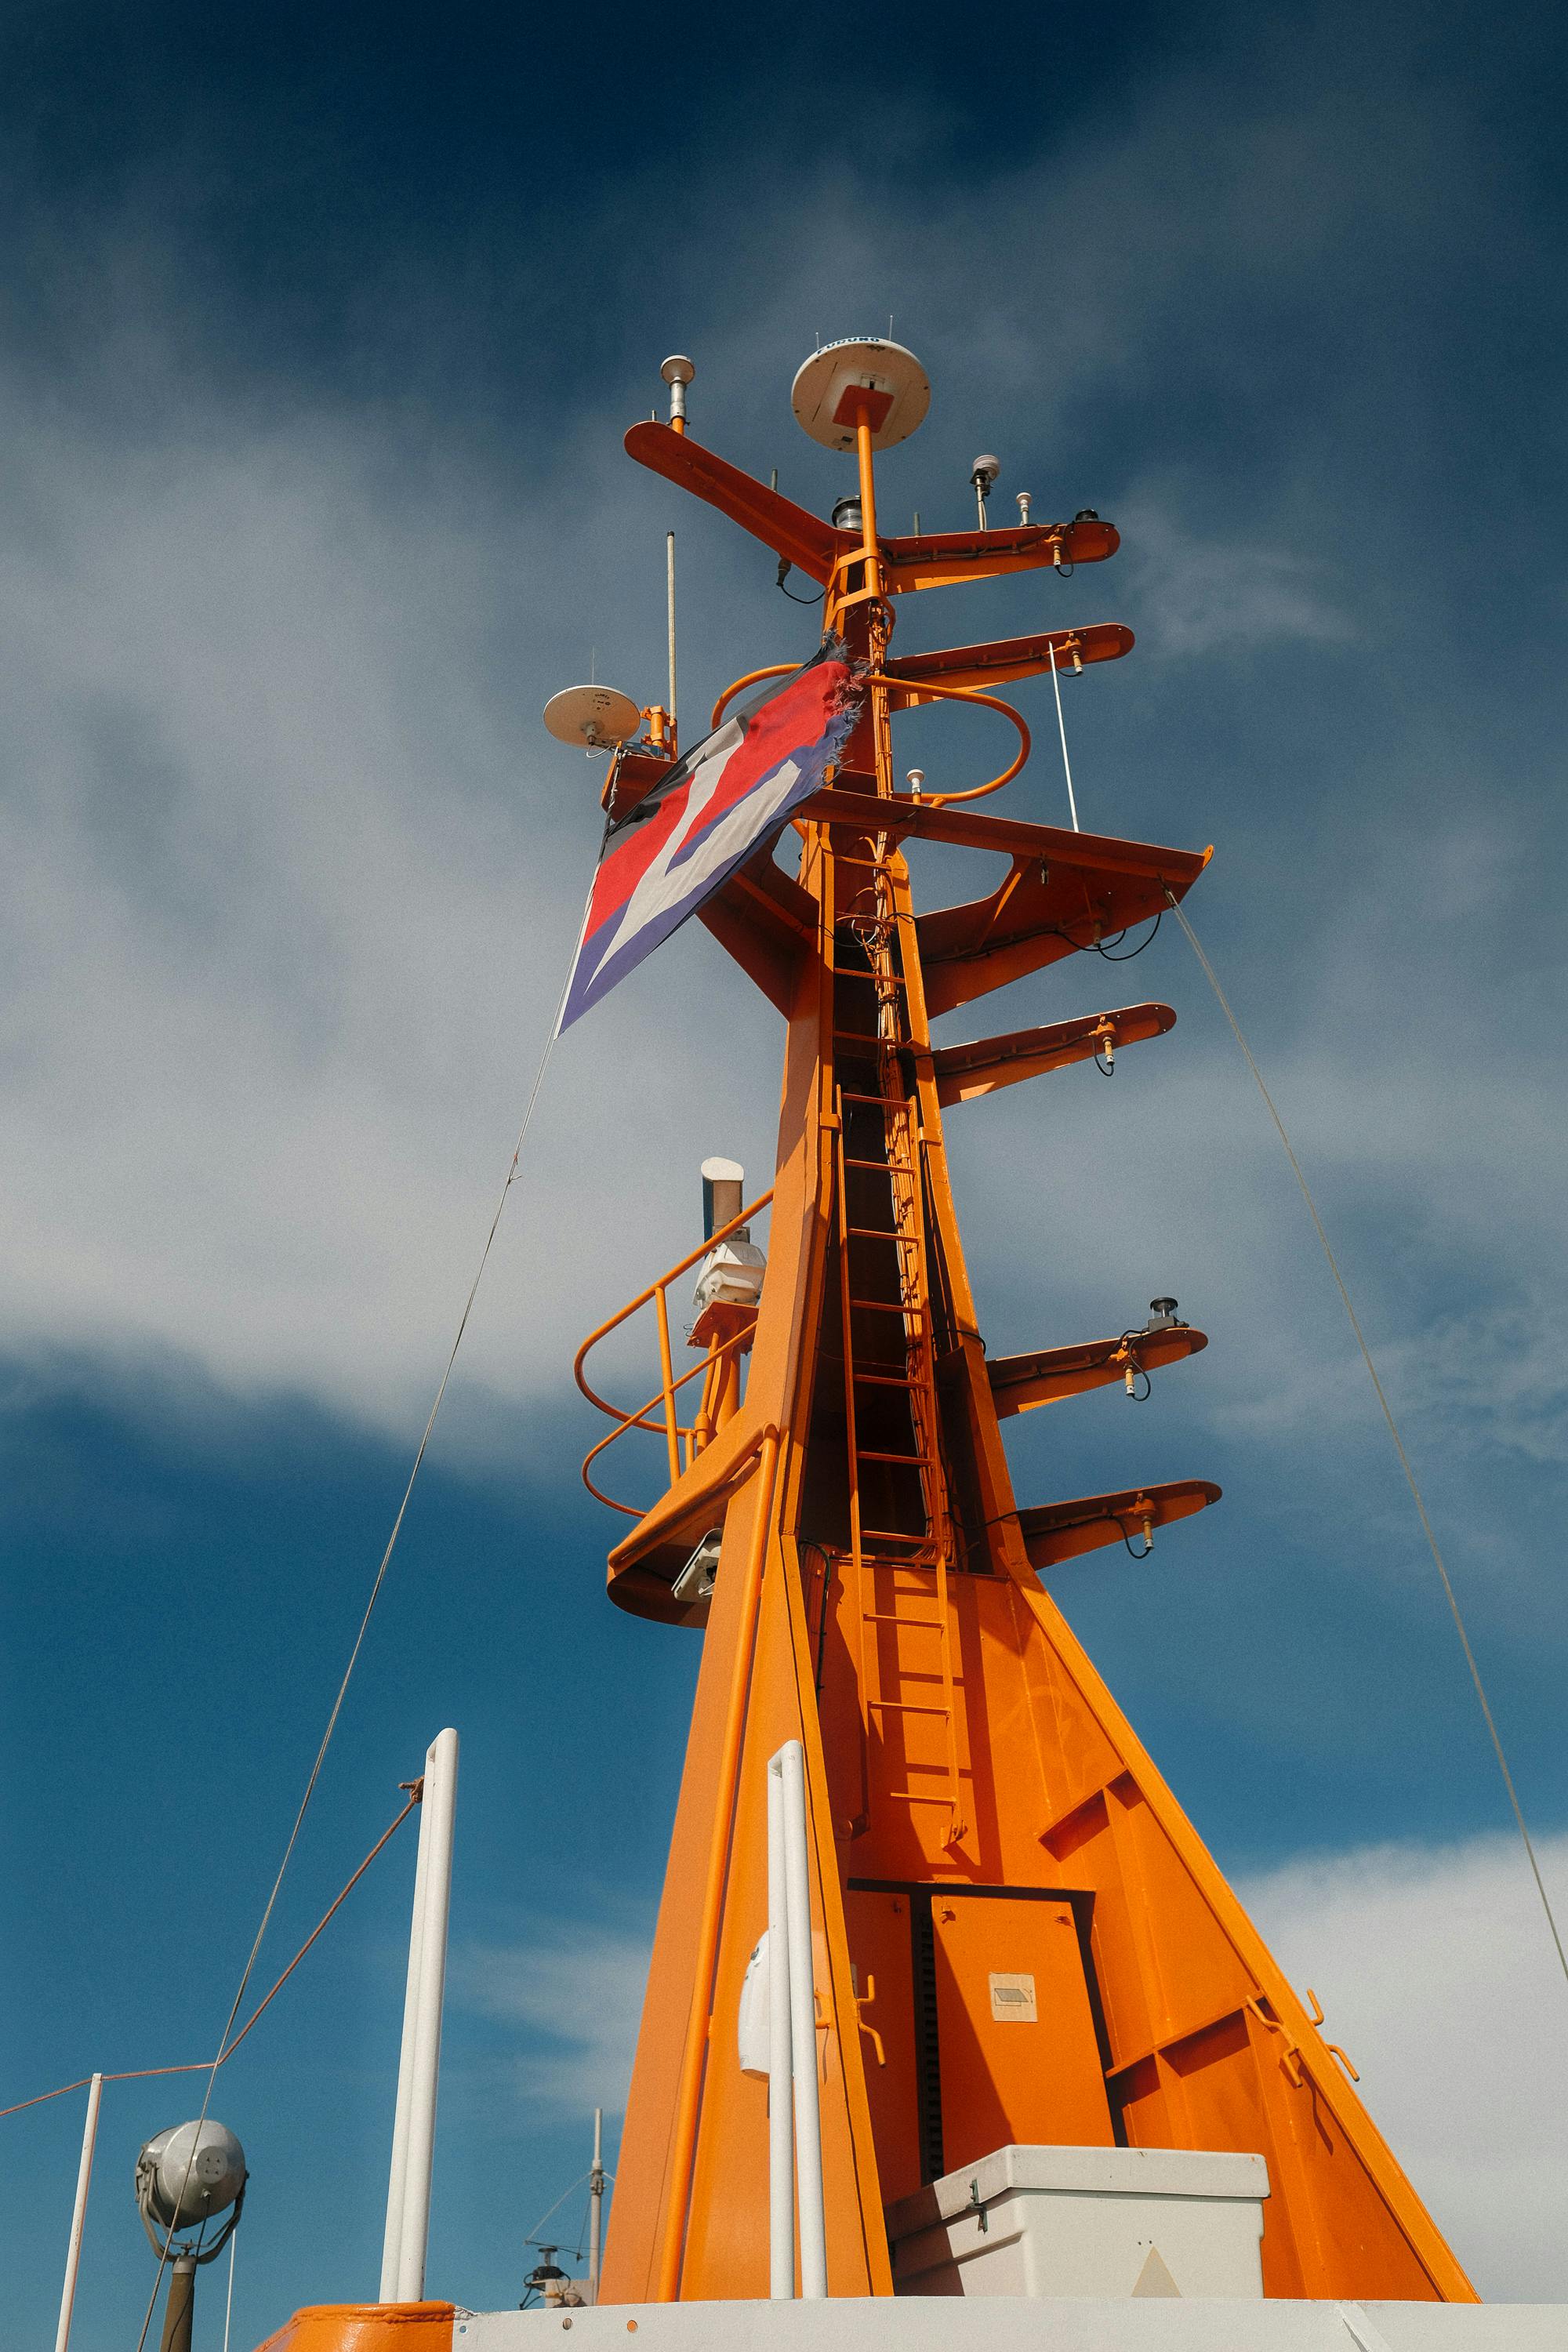
natural, sky, cloud, mast, boat, building, cross, pole, ship, vehicle, watercraft, roof, spire, wood, sailing ship, electricity, symbol, tower, steeple, street light, facade, naval architecture, place of worship